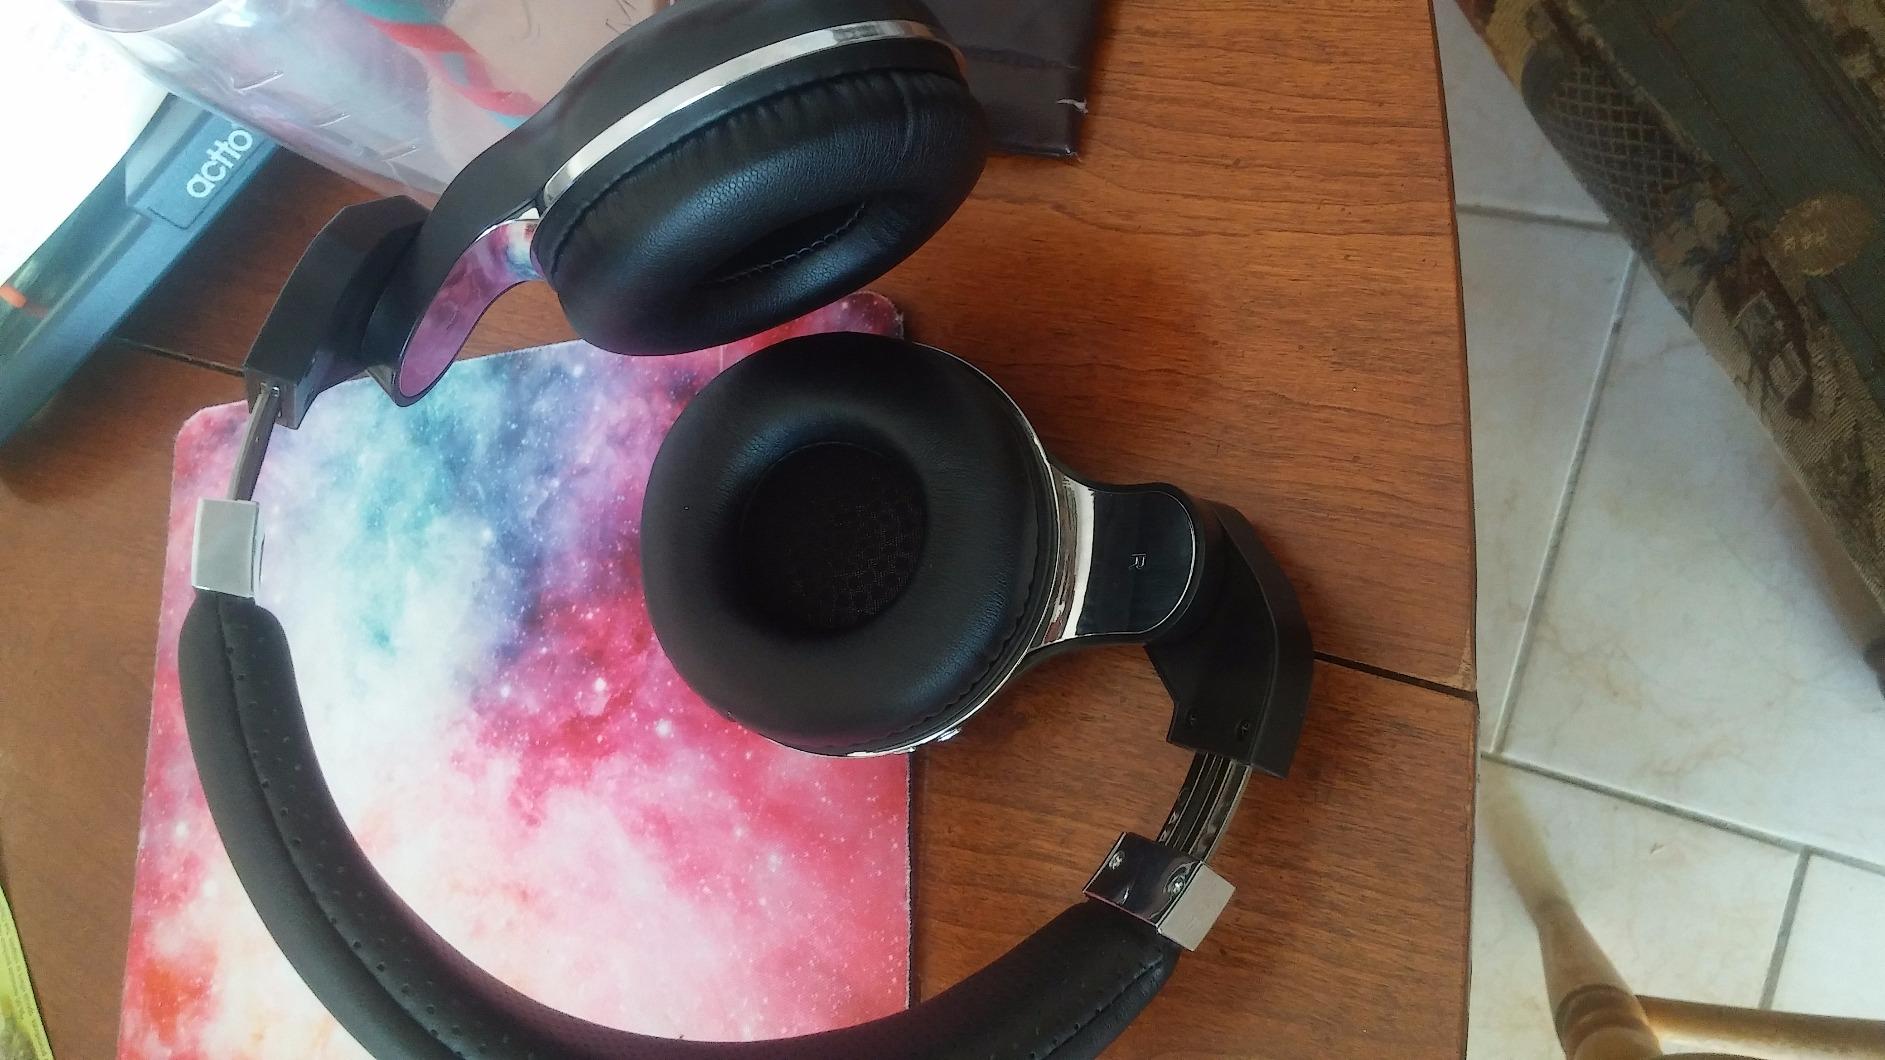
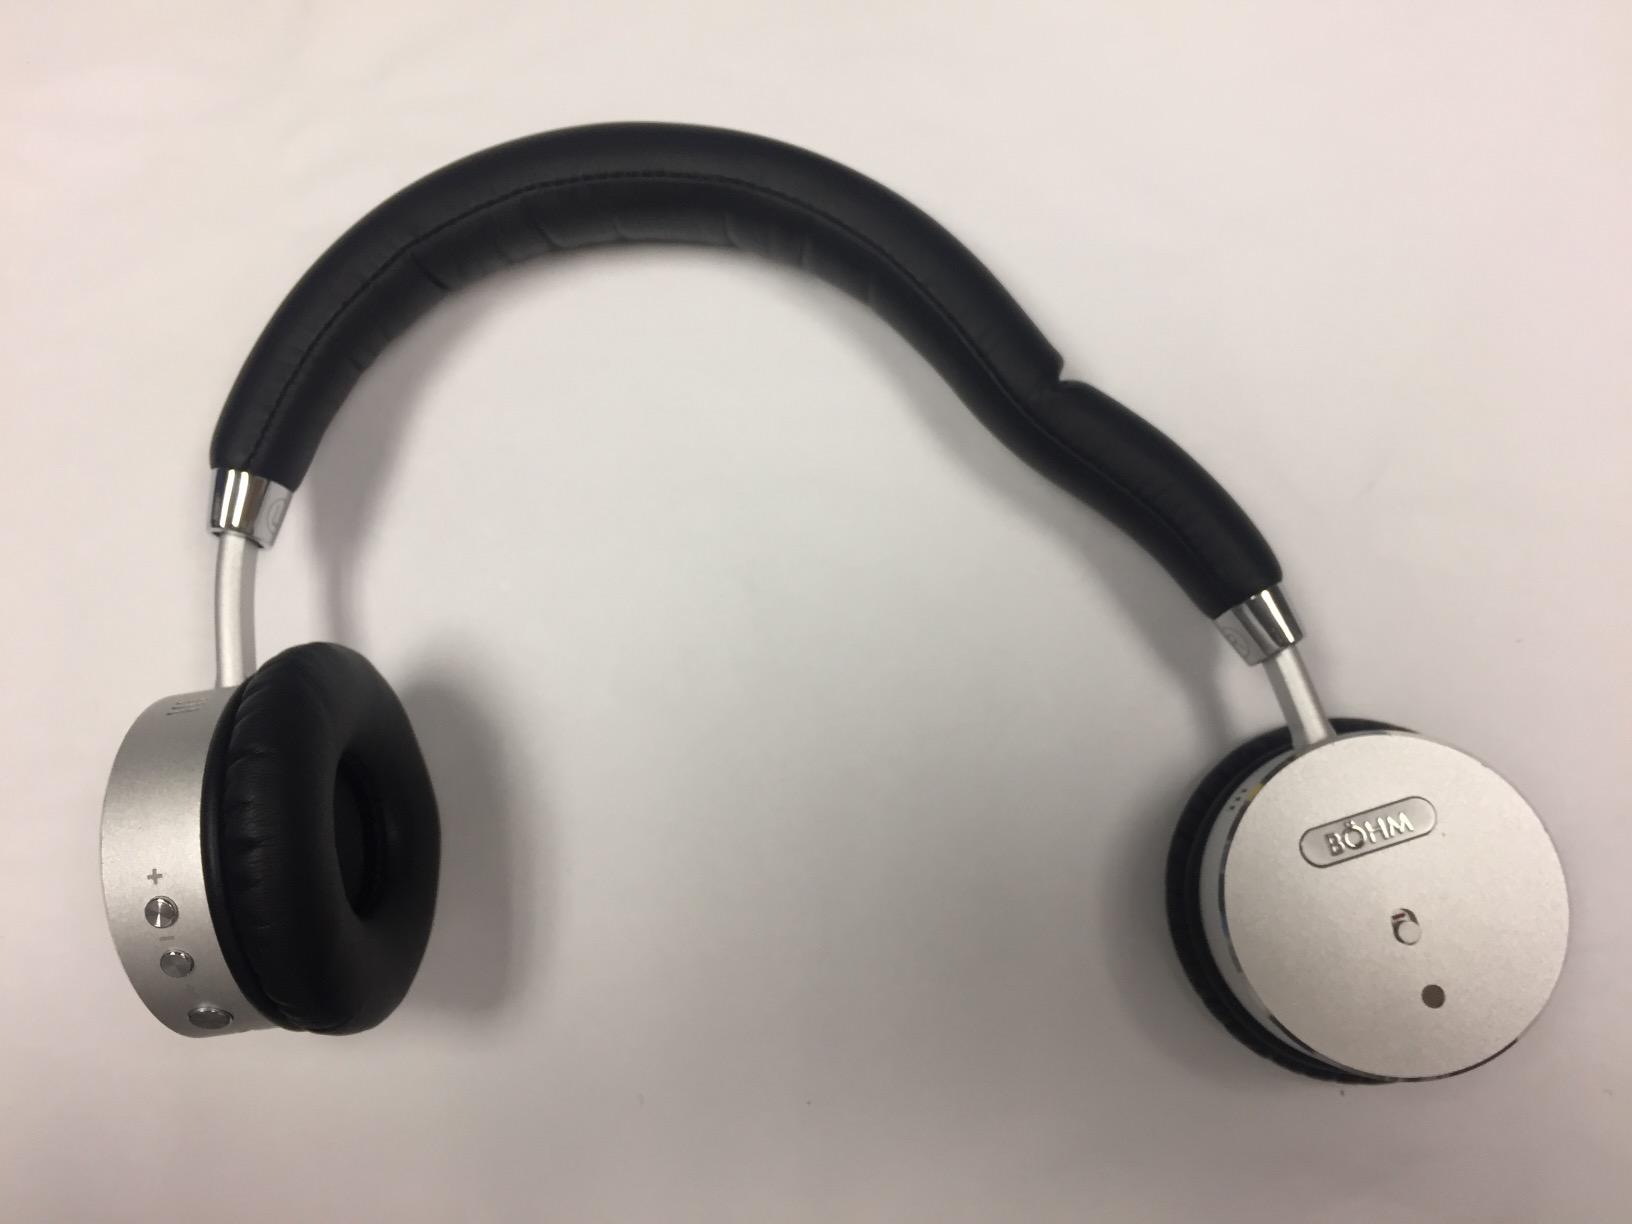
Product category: headphones
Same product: no